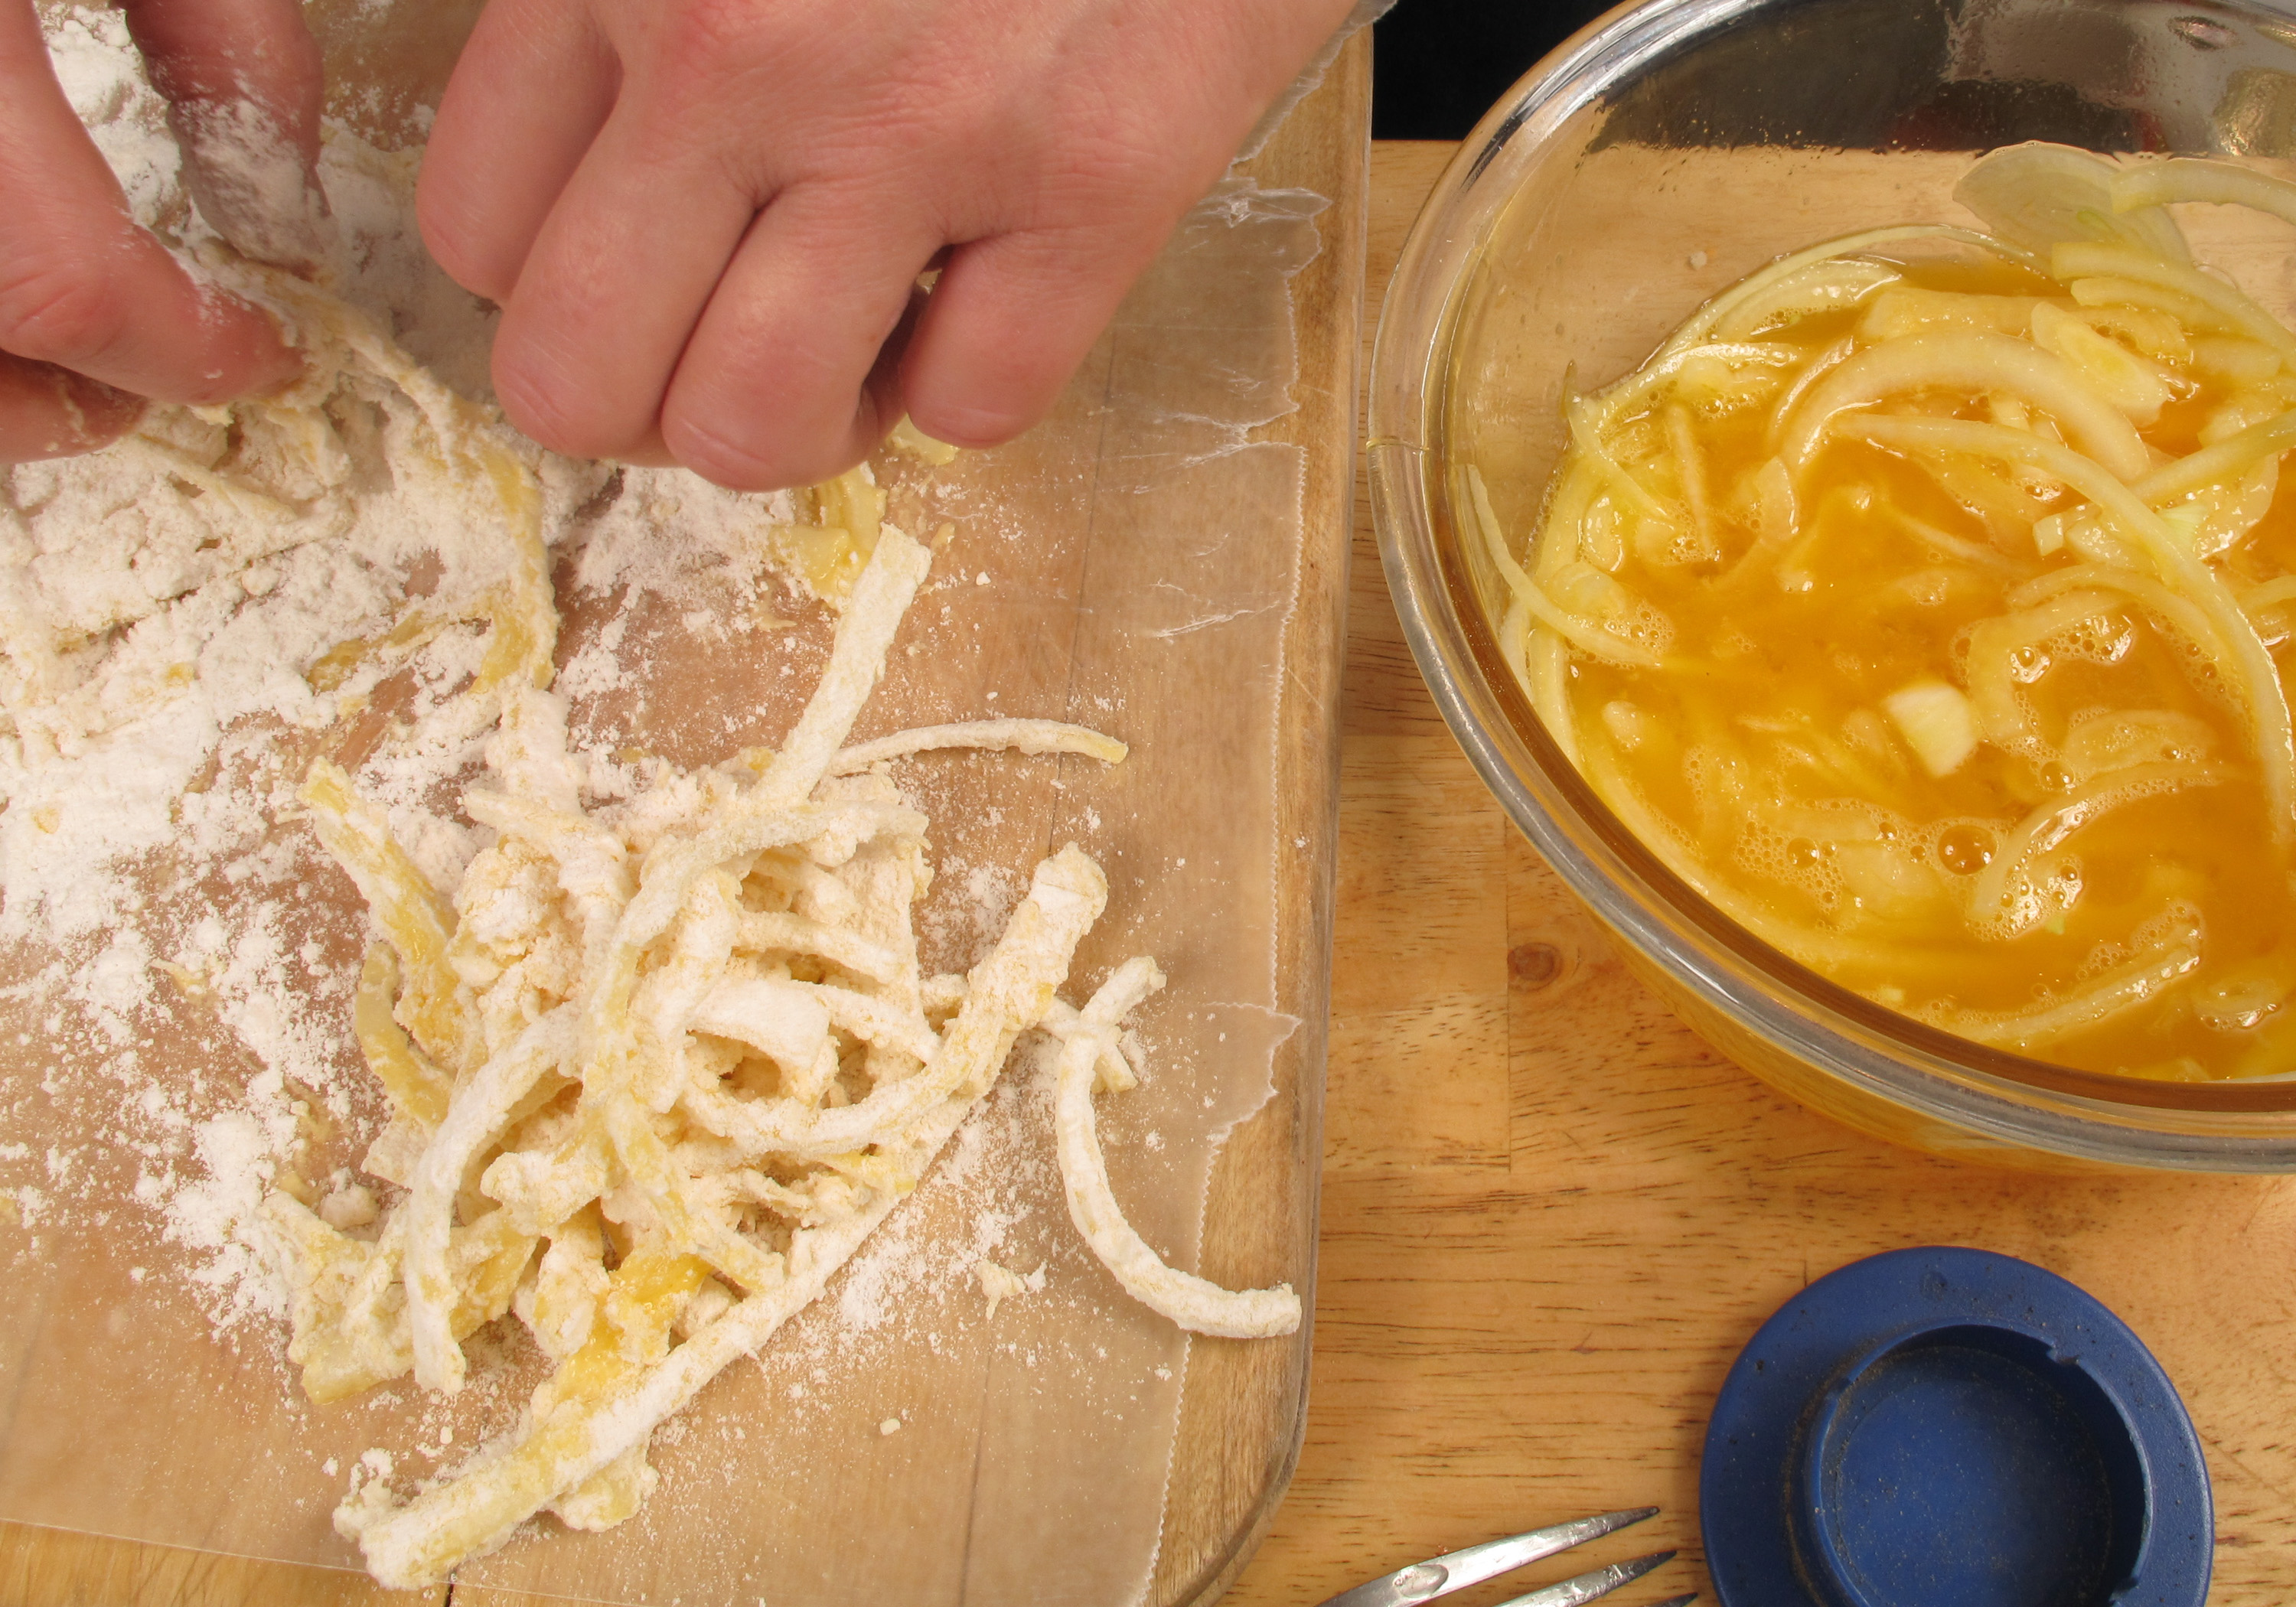
dish, meal, food, produce, breakfast, baking, dessert, california, cuisine, sacramento